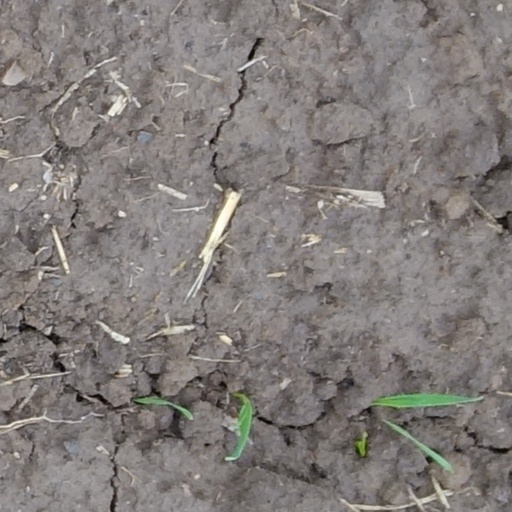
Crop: wheat